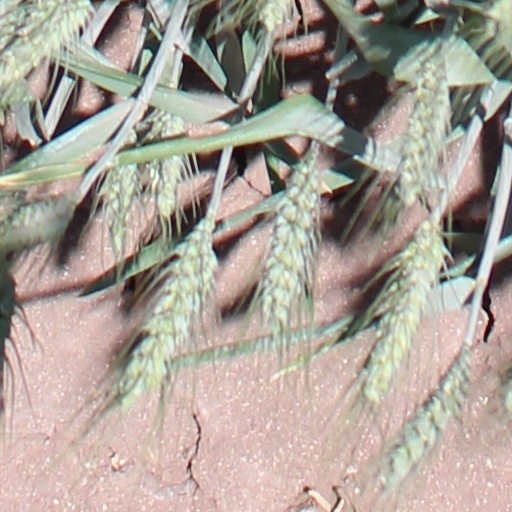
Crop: wheat